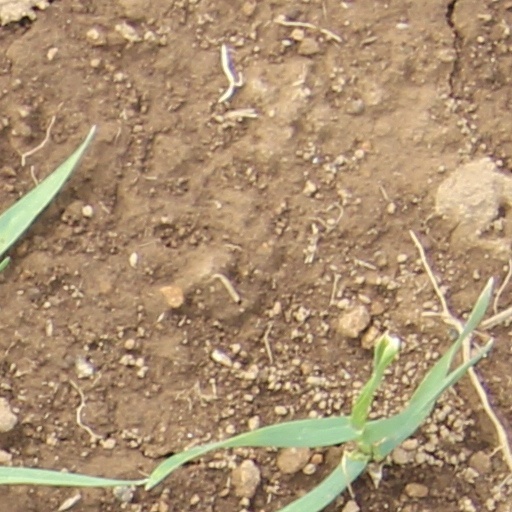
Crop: wheat